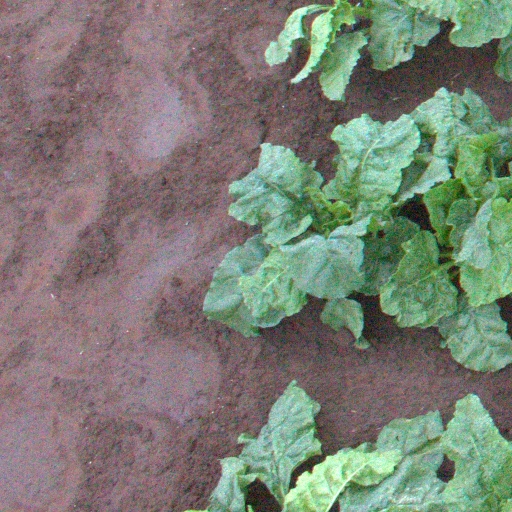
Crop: sugar beet